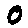
Label: 0